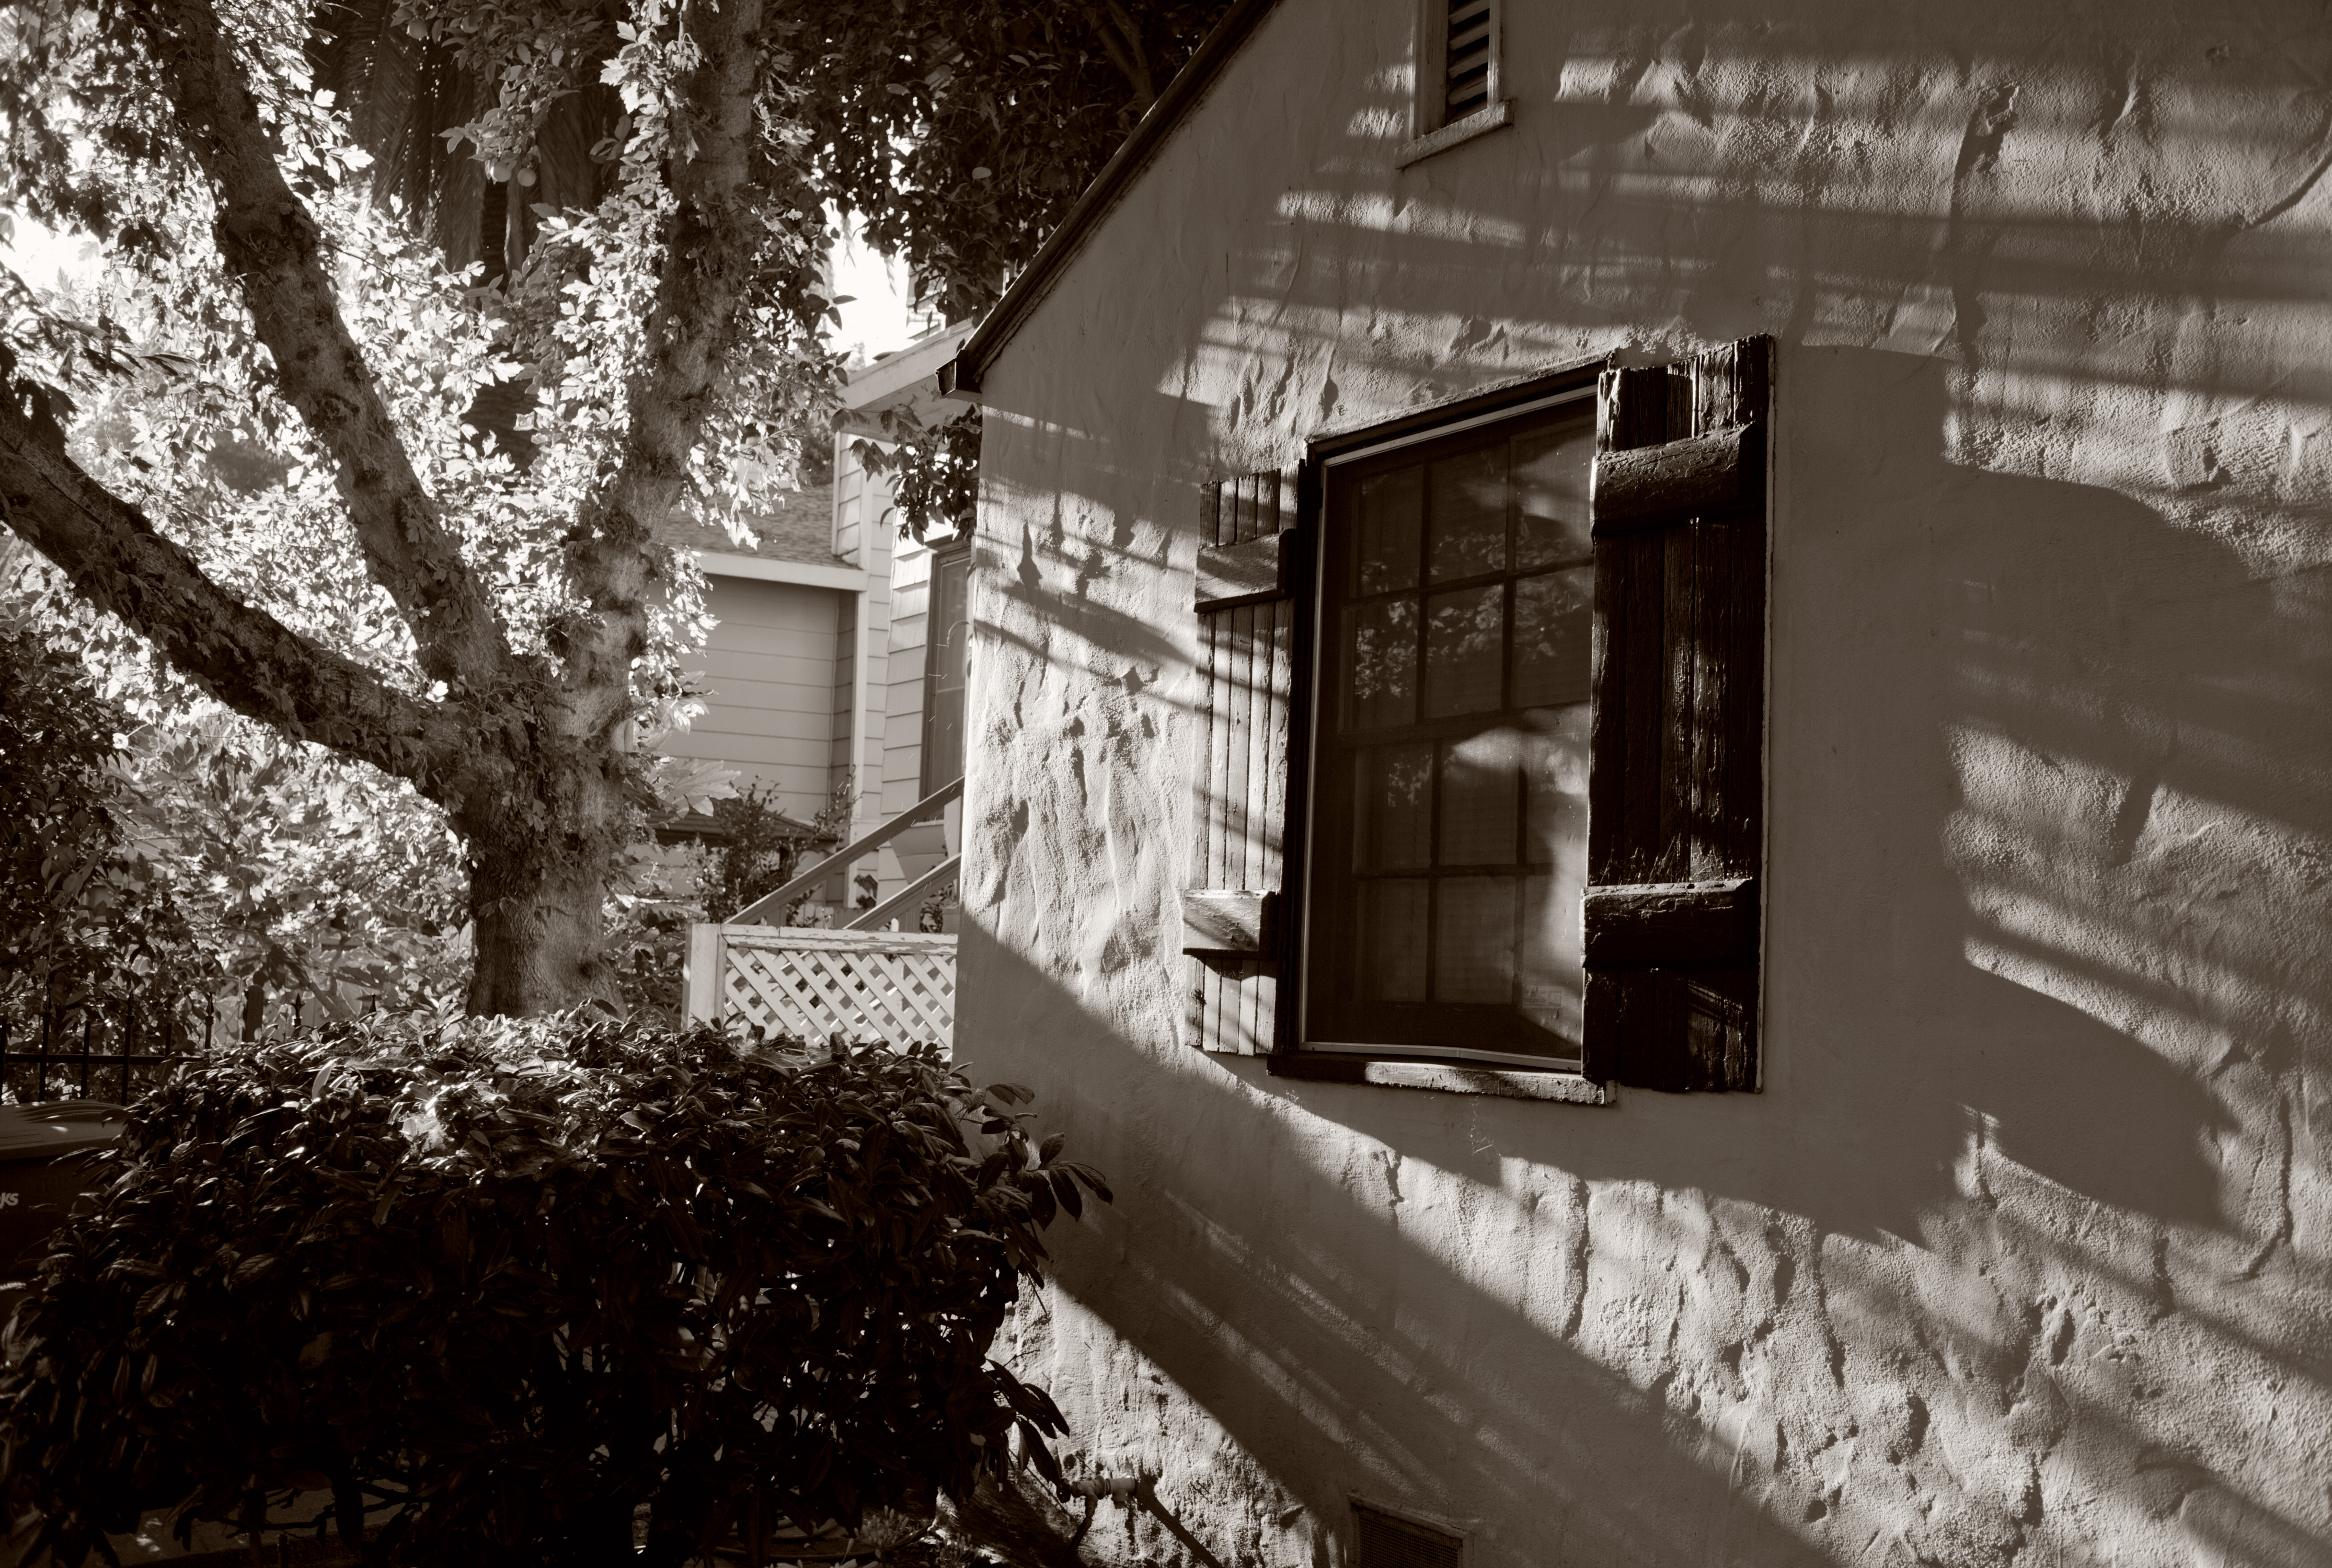
snow, winter, light, black and white, white, street, night, photography, house, window, alley, home, wall, weather, darkness, black, monochrome, california, sacramento, urban area, monochrome photography